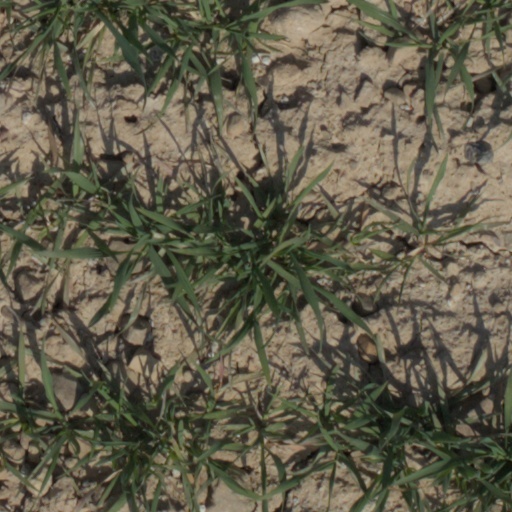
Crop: wheat